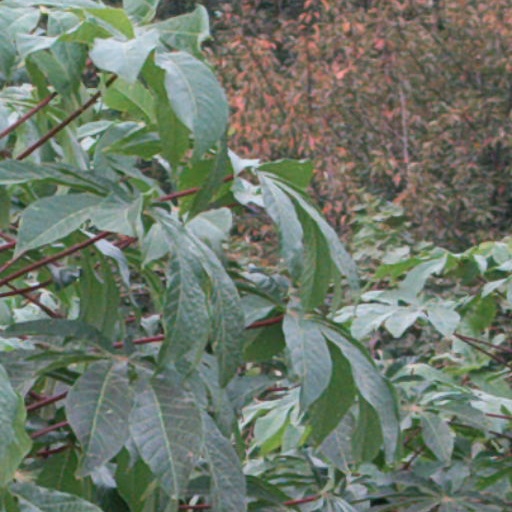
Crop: cassava